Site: brandenburg
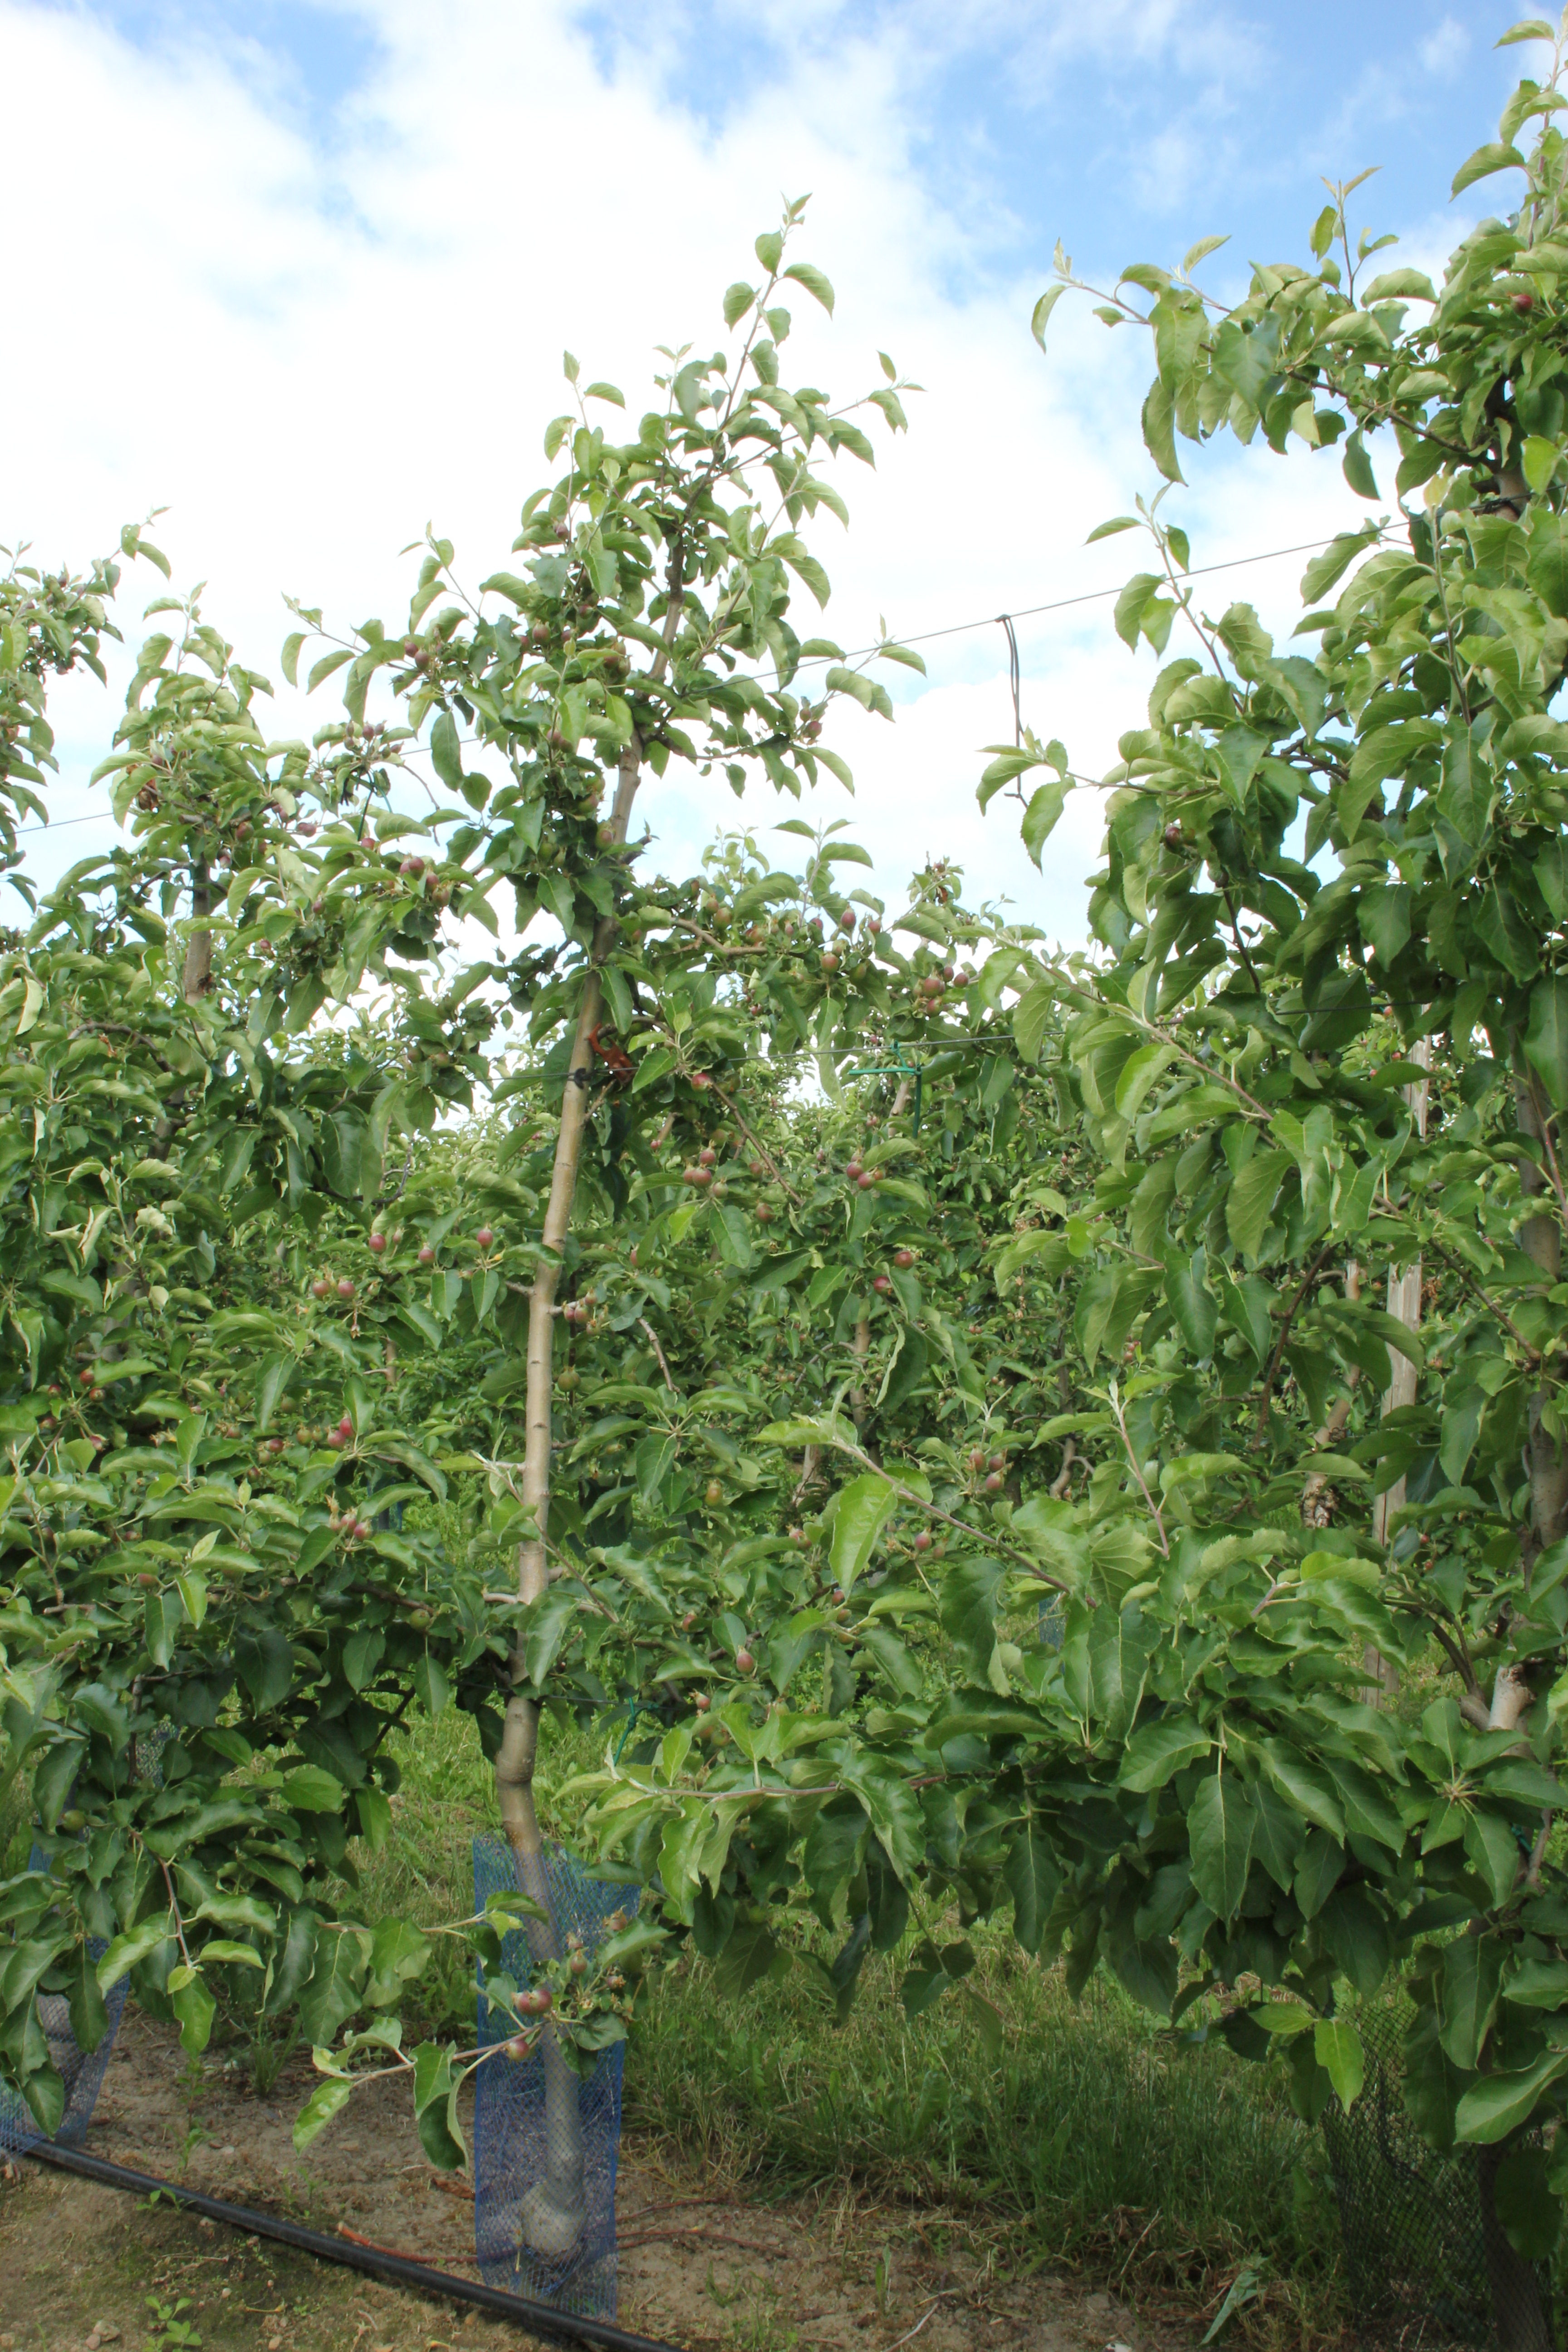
Growth stage (BBCH 72): Development of fruit